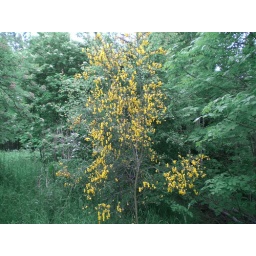
I don't know what this yellow plant/tree is called but it definitely stood out against the predominantly green background.